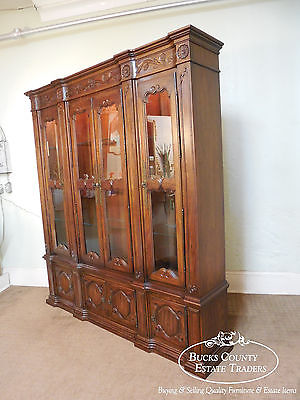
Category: cabinet